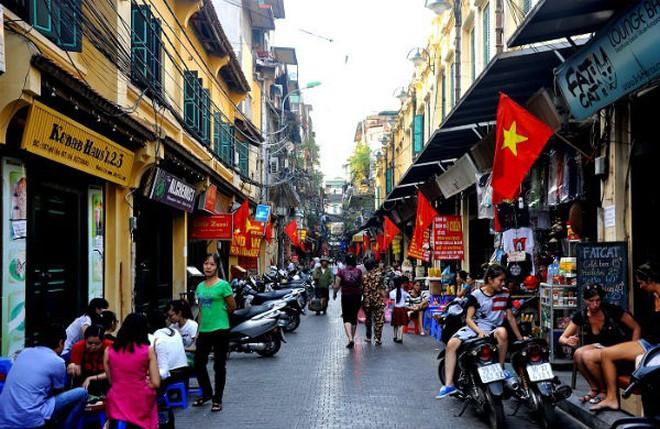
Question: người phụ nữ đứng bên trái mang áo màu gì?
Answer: người phụ nữ mang áo màu xanh lá